Tatars

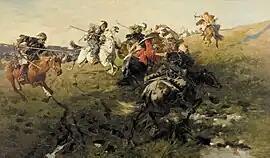
Tatars fighting Zaporozhian Cossacks, by Józef Brandt

About 5,500 Tatars lived within the inter-war boundaries of Poland (1920–1939), and a Tatar cavalry unit had fought for the country's independence. The Tatars had preserved their cultural identity and sustained a number of Tatar organisations, including Tatar archives and a museum in Vilnius.